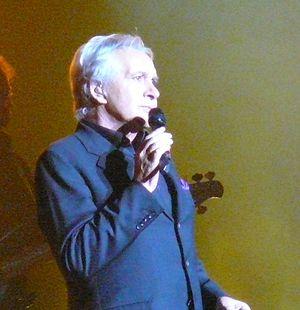
Photo de Michel Sardou sur la scène de la salle de concert de Forest National, à Bruxelles, Belgique, en novembre 2007, lors de sa tournée ""Hors format""
Être une femme est une chanson de Michel Sardou sortie le 18 juin 1981. Le texte est coécrit par Michel Sardou et Pierre Delanoë, la musique est coécrite par Michel Sardou, Jacques Revaux et Pierre Billon. Initialement, la version studio sort en 45 tours mais on la retrouve également en live sur l'album Palais des congrès 81, avant d'être présente, dans sa version studio, sur l'album Les Lacs du Connemara. Une nouvelle version, réactualisée, sort en 2010.
La 6ᵉ cérémonie des Victoires de la musique a lieu le 2 février 1991 au Zénith de Paris. Elle est présentée par Jean-Luc Delarue et présidée par Yves Montand.
Michel Sardou [miʃɛl saʁdu], né le 26 janvier 1947 à Paris, est un chanteur et comédien français.